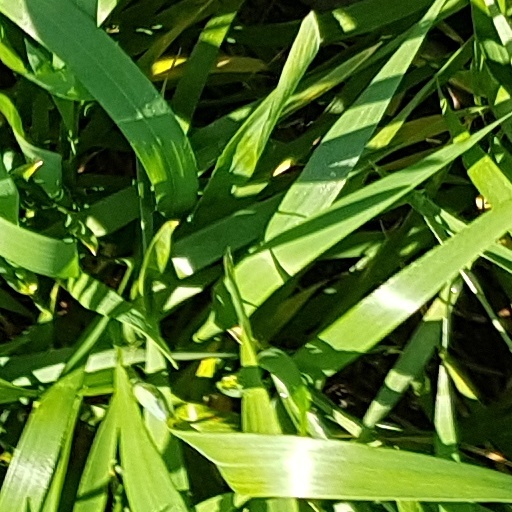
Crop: wheat